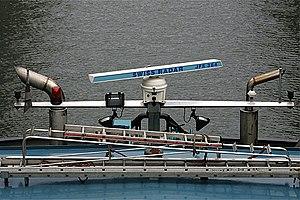
Radar à l'écluse de Birsfelden